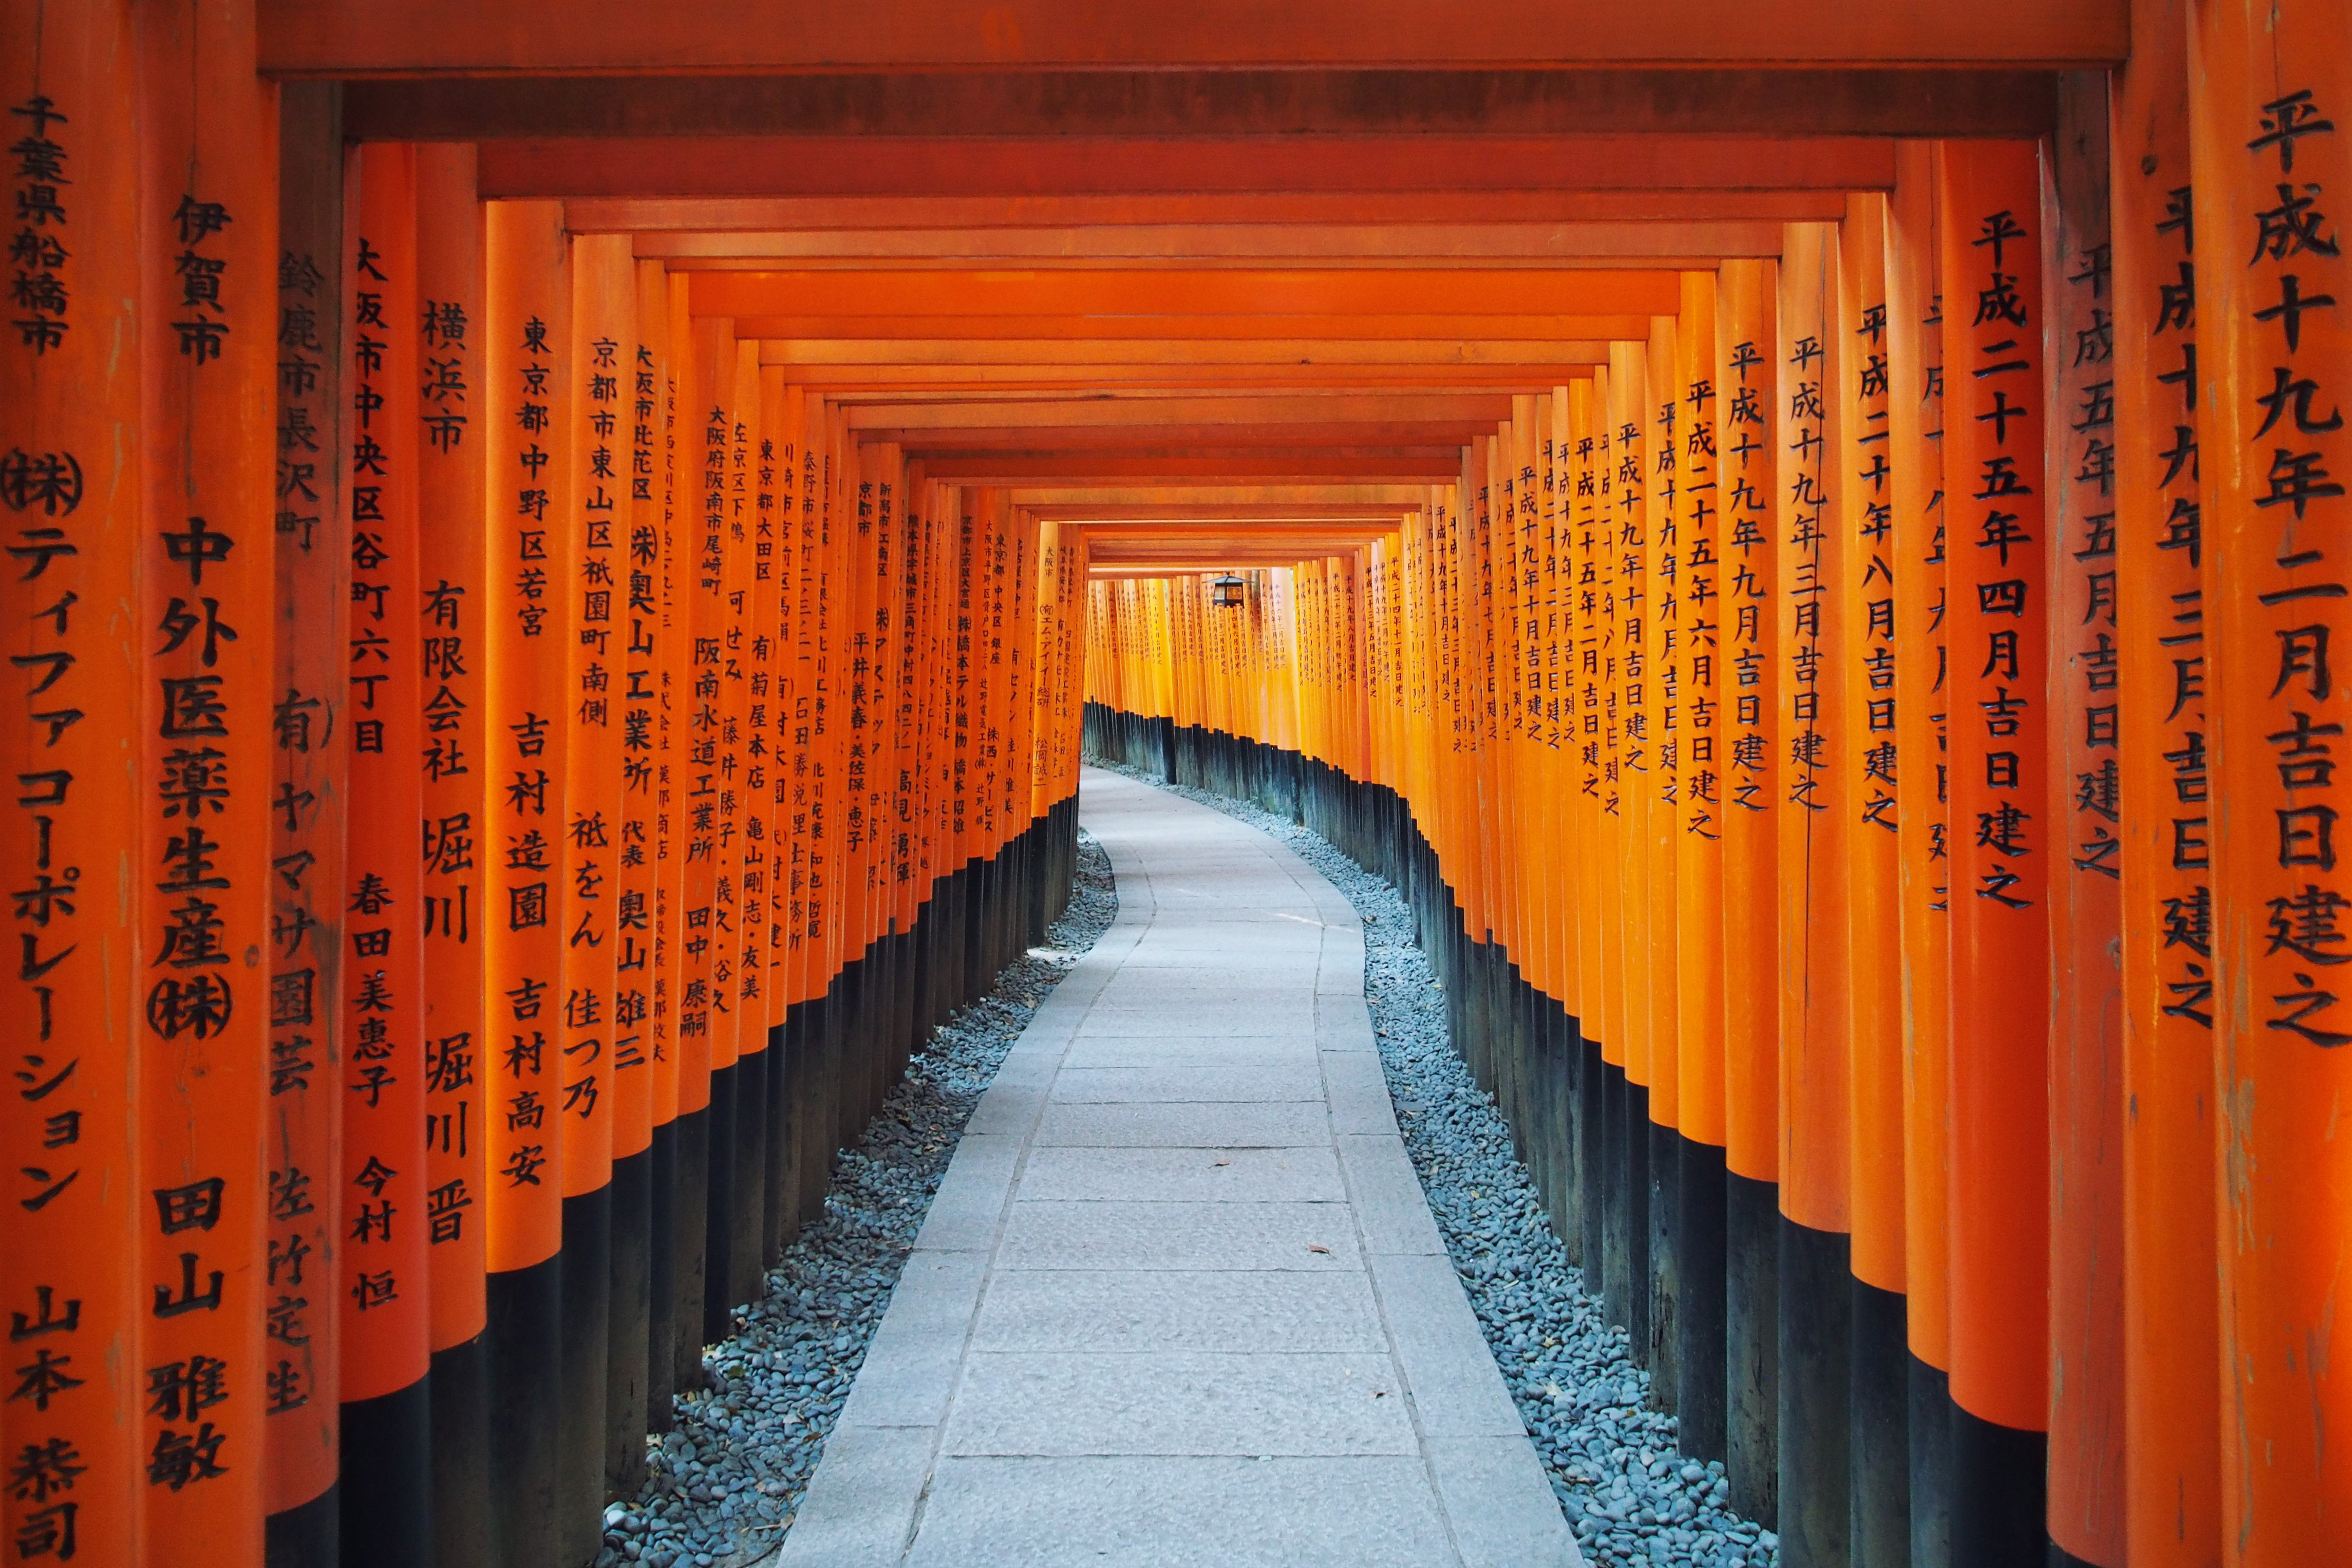
architecture, wall, color, yellow, japan, interior design, aisle, temple, symmetry, torii, kyoto, prfekturkyto, window covering